Clan Campbell

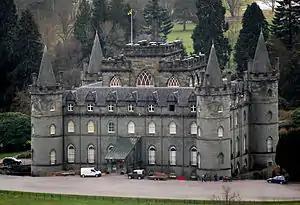
Inveraray Castle, seat of the Duke of Argyll, Chief of Clan Campbell.

At the Battle of Inverlochy (1645), the Scottish Covenanter forces led by Archibald Campbell, 1st Marquess of Argyll were defeated by the Royalist forces of James Graham, 1st Marquess of Montrose whose army was mainly made up of Scots of the Clan MacDonald, Clan Maclean, and others from Ireland. After the Battle of Inverlochy, Montrose and the Macleans burnt Castle Campbell, but the castle remained in Campbell hands. In the wake of the Battle of Inverlochy the Clan Lamont took the opportunity to raid the Campbell lands. The vengeful Campbells also ravaged the lands of the Clan Maclean who had fought against them at Inverlochy and in due course the Maclean's Duart Castle surrendered.